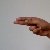
The image shows a hand gesture representing the letter 'H' in Indian Sign Language.